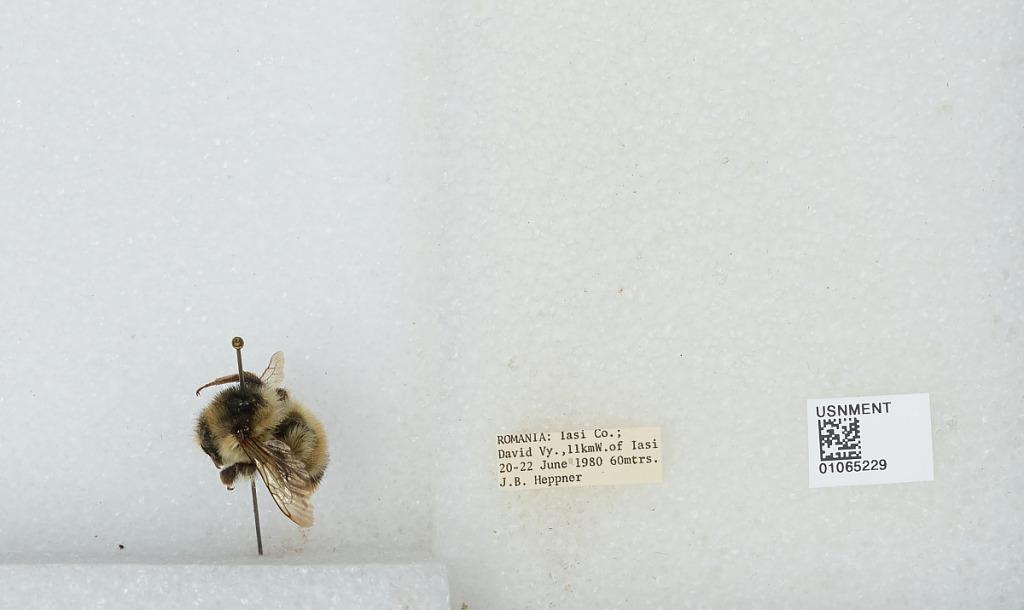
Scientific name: Bombus sp.
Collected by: J. Heppner
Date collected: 1980-6-20
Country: Romania
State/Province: Iasi
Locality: David Valley, 11 kilometers west of Iași
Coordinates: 47.1582, 27.4023